Save Me (film)

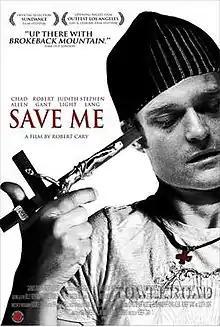
Theatrical release poster

Save Me is an American drama film 2007 film directed by Robert Cary about Mark (Chad Allen), a drug-addicted gay man who is admitted into an ex-gay program run by Gayle (Judith Light) and her husband Ted (Stephen Lang). The film premiered at the 2007 Sundance Film Festival and was later picked up for distribution by independent studio First Run Features.